History of theatre

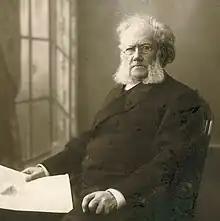
Henrik Ibsen

After public stage performances had been banned for 18 years by the Puritan regime, the re-opening of the theatres in 1660 signalled a renaissance of English drama. With the restoration of the monarch in 1660 came the restoration of and the reopening of the theatre. English comedies written and performed in the Restoration period from 1660 to 1710 are collectively called "Restoration comedy". Restoration comedy is notorious for its sexual explicitness, a quality encouraged by Charles II (1660–1685) personally and by the rakish aristocratic ethos of his court. For the first time women were allowed to act, putting an end to the practice of the boy-player taking the parts of women. Socially diverse audiences included both aristocrats, their servants and hangers-on, and a substantial middle-class segment. Restoration audiences liked to see good triumph in their tragedies and rightful government restored. In comedy they liked to see the love-lives of the young and fashionable, with a central couple bringing their courtship to a successful conclusion (often overcoming the opposition of the elders to do so). Heroines had to be chaste, but were independent-minded and outspoken; now that they were played by women, there was more mileage for the playwright in disguising them in men's clothes or giving them narrow escape from rape. These playgoers were attracted to the comedies by up-to-the-minute topical writing, by crowded and bustling plots, by the introduction of the first professional actresses, and by the rise of the first celebrity actors. To non-theatre-goers these comedies were widely seen as licentious and morally suspect, holding up the antics of a small, privileged, and decadent class for admiration. This same class dominated the audiences of the Restoration theatre. This period saw the first professional woman playwright, Aphra Behn.